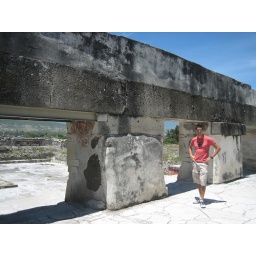
Kit standing by ancient doors